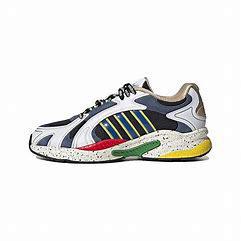
Brand: adidas
Model: neo Adidas NEO Crazychaos Shadow